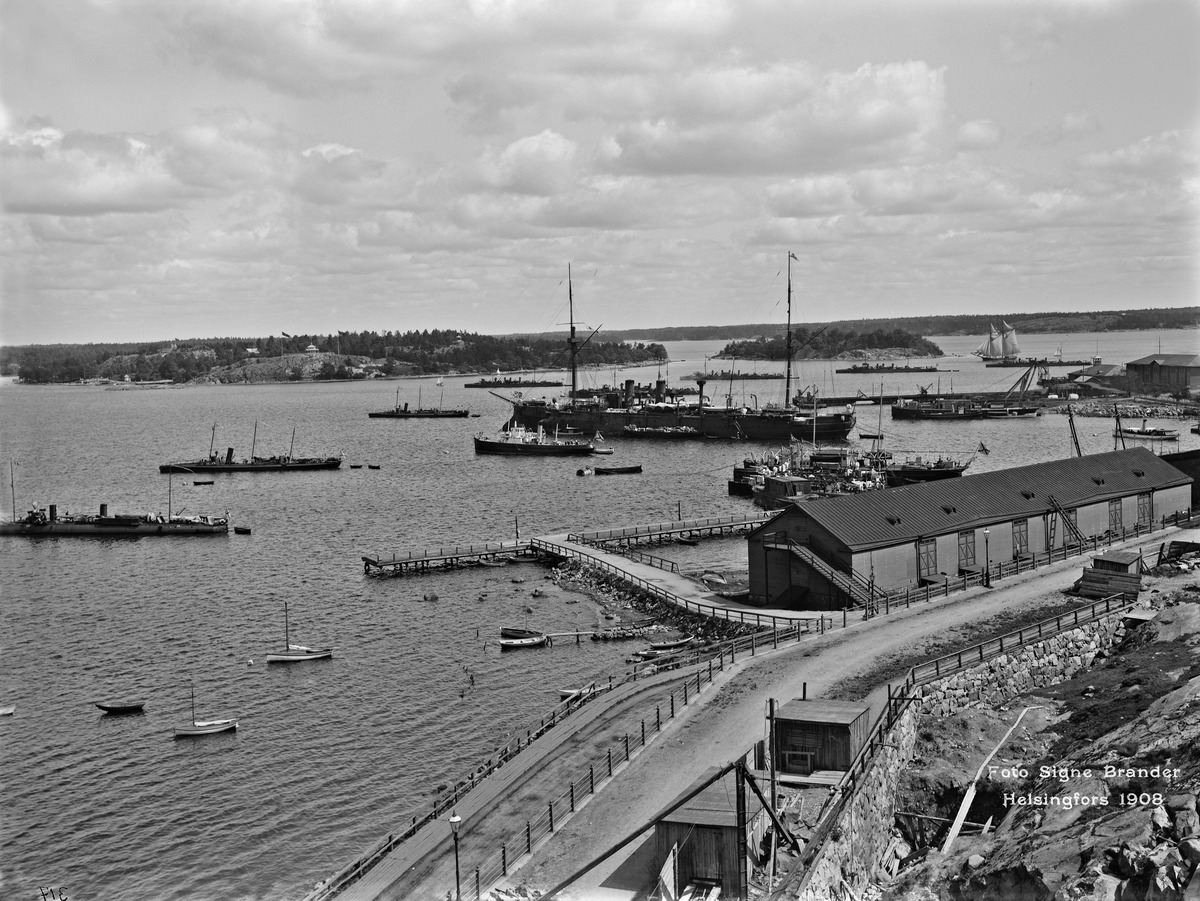
Pohjoissatama, Katajanokan pohjoisrantaa, Venäjän Itämeren laivaston sotasatama
sisällön kuvaus: Pohjoissatama, Katajanokan pohjoisrantaa, Venäjän Itämeren laivaston sotasatama.  Taustalla Korkeasaari ja Hylkysaari.  Kuvattu Laivastokatu 10:stä koilliseen. mustavalkoinen
Kuvaaja: Brander, Signe, valokuvaaja
Ajankohta: kuvausaika 1908
Paikka: Suomi, Uusimaa, Helsinki, Katajanokka Helsinki
Aiheet: sota-alukset, laiturit, saaret